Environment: real
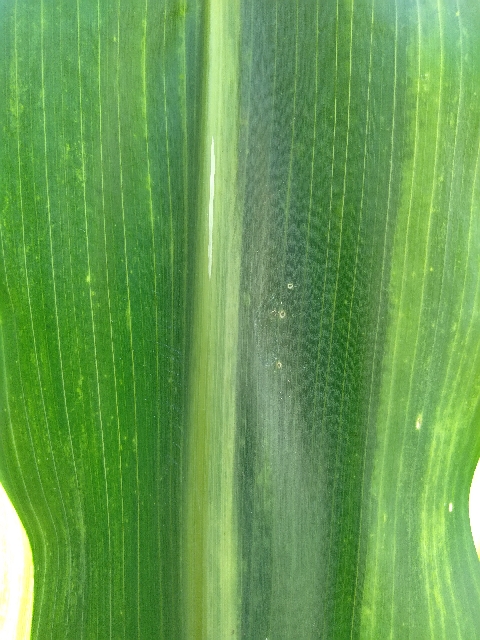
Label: lethal_necrosis